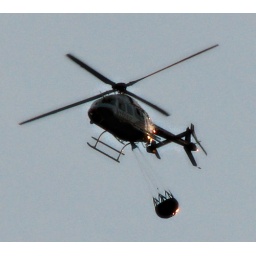
things in the sky that go past our house